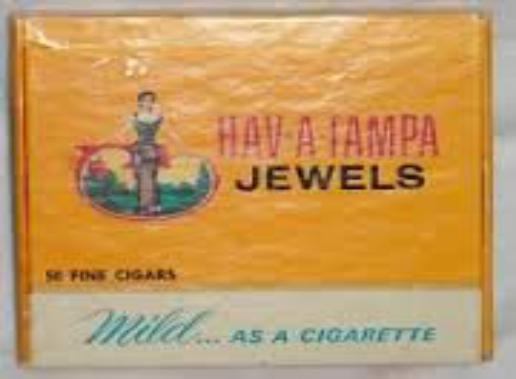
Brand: Hav-A-Tampa
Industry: Food